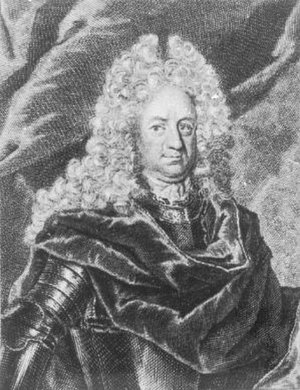
Woldemar Løvendal (baron)
Woldemar baron Løvendal var en dansk officer, øverstbefalende general og fungerende statholder i Norge. Siden havde han en karriere ved hoffet i Sachsen-Polen. Han var far til feltherren af samme navn.